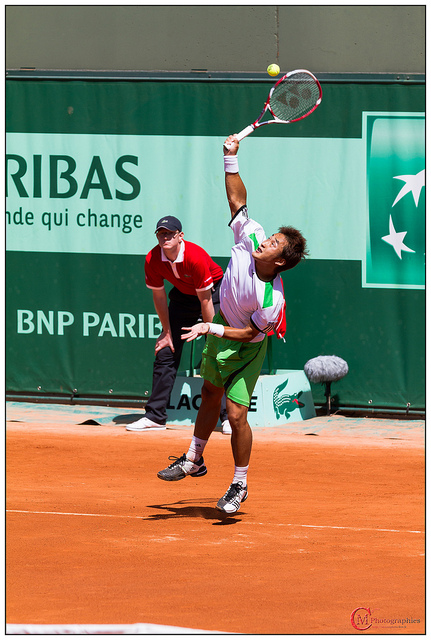
người đàn ông áo trắng đang chơi tennis trên sân